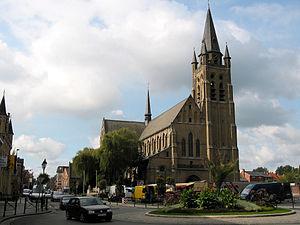
Comines (Belgique), l'église St-Chrysole (1912).
Comines-Warneton est une ville francophone à facilités linguistiques de Belgique située en Wallonie picarde et en Flandre romane dans la province de Hainaut.